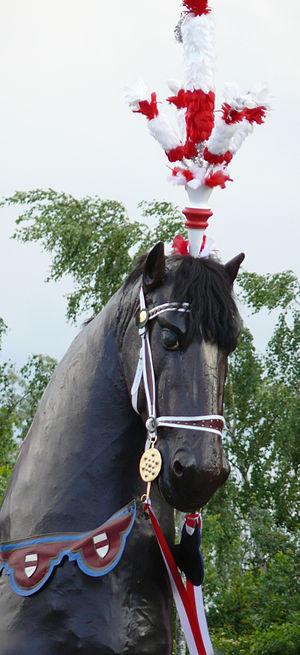
Bayard est un cheval-fée légendaire de robe baie, issu de nombreuses chansons de geste du Moyen Âge chrétien. Les plus anciennes versions remontent au XIIᵉ siècle, et figurent parmi les histoires les plus populaires jusqu'au XIXᵉ siècle. Ces textes, surtout celui des Quatre Fils Aymon, lui attribuent des qualités magiques et une origine surnaturelle : fils d'un dragon et d'une serpente, Bayard est libéré d'une île volcanique par l'enchanteur Maugis. Le roi Charlemagne le donne à Renaud de Montauban, l'aîné des quatre fils Aymon. Renommé pour sa force et son intelligence, Bayard a le pouvoir de porter les quatre fils sur son dos en même temps, pour leur permettre d'échapper à la colère du roi. Livré à Charlemagne en gage de paix, il est jeté au fond du Rhin avec une meule autour du cou. Bayard parvient à s'échapper et, selon la légende, continue depuis à errer dans la forêt ardennaise, d'où retentit son hennissement à chaque solstice d'été.